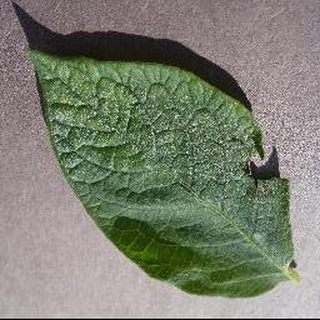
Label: healthy_potato